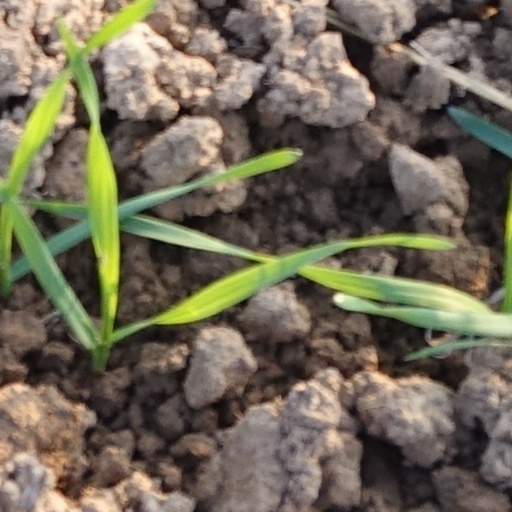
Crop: wheat